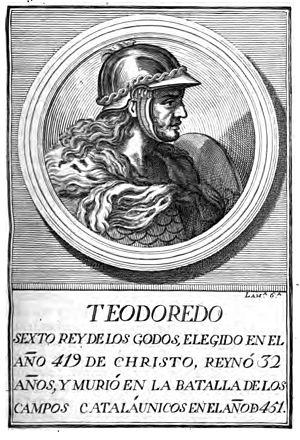
Portrait de TEODOREDO ou TEODORICO I, roi Wisigoth, n° 6 dans l'ordre chronologique du livre digitalisé par Google depuis la librairie de l'Université d'Oxford.